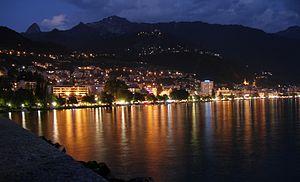
Montreux, depuis la fusion en 1961 du Châtelard et des Planches, est une commune suisse du canton de Vaud, située dans le district de la Riviera-Pays-d'Enhaut.